West Hills, Los Angeles

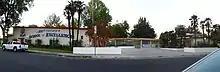
Welby Way Elementary School

The Lederer Estate, which was owned by stage actor and early film star Francis Lederer (1899–2000), has two separate structures and their settings that are each a registered Los Angeles Historic-Cultural Monument—LAHCM. These are: the former residence and its outdoor patio rooms, gardens, and grounds; and the equestrian stables and its patios. Lederer was the honorary Mayor of Canoga Park (pre-West Hills) for many years. In retirement he taught theatre classes, and was a member of the L.A. City Parks Board of Directors. The landmark buildings are located west of and near the West Hills Post Office and West Hills Hospital.